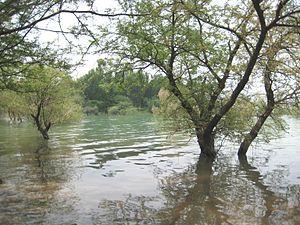
Cet article recense les zones humides du Pakistan concernées par la convention de Ramsar.